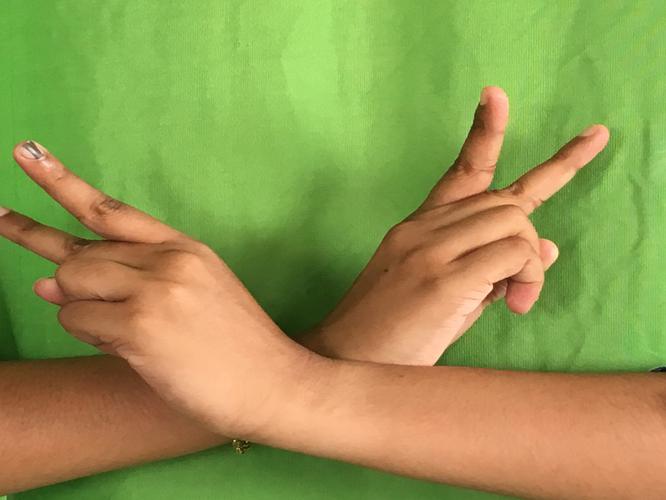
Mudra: Kartariswastika
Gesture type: double_hand